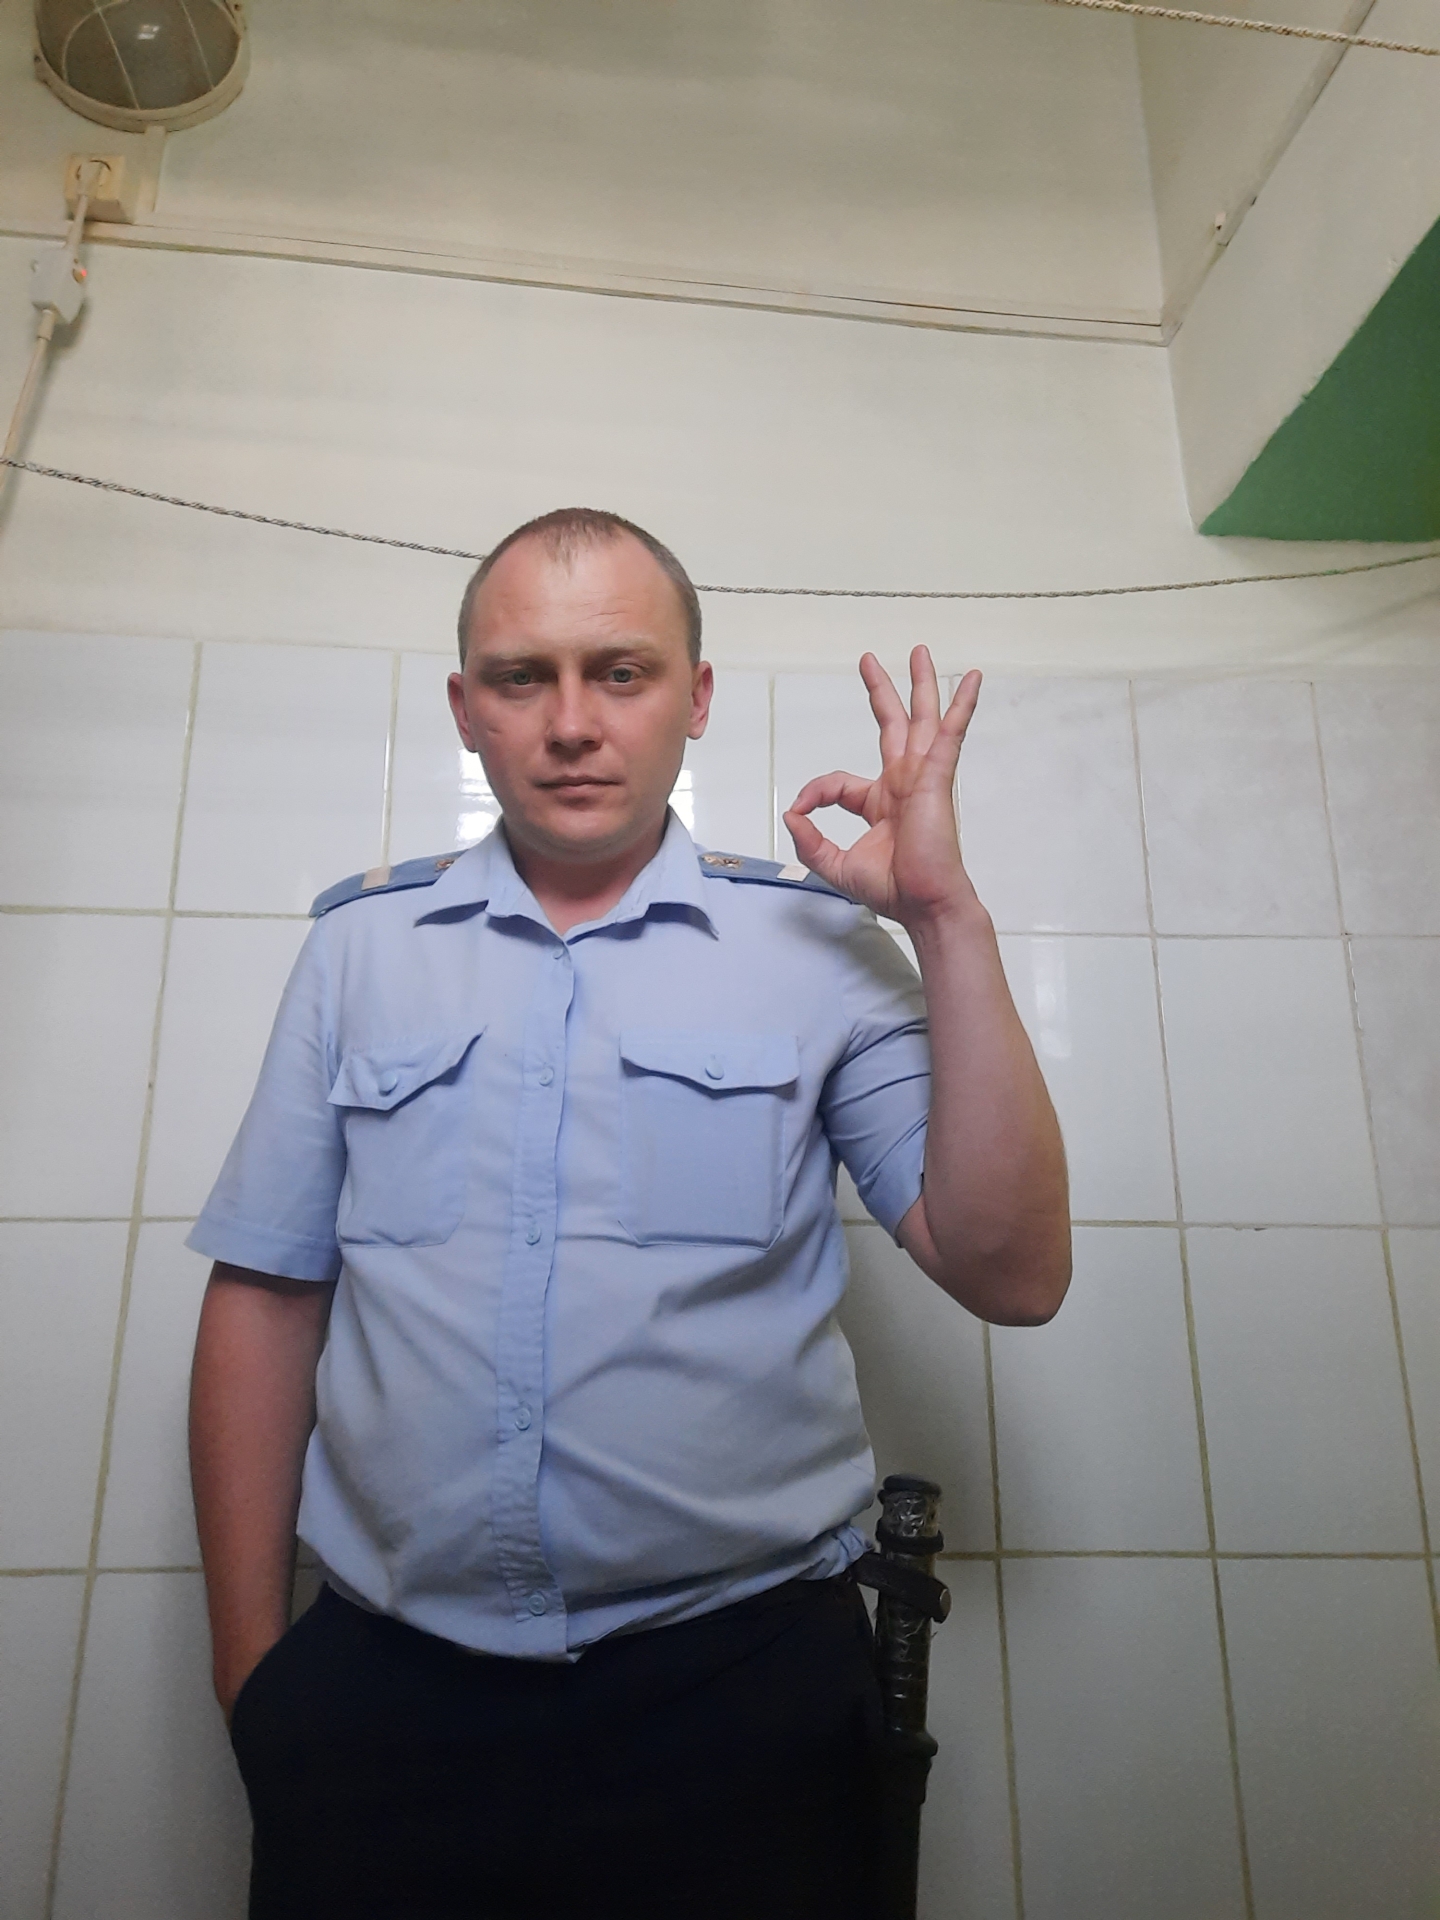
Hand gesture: ok